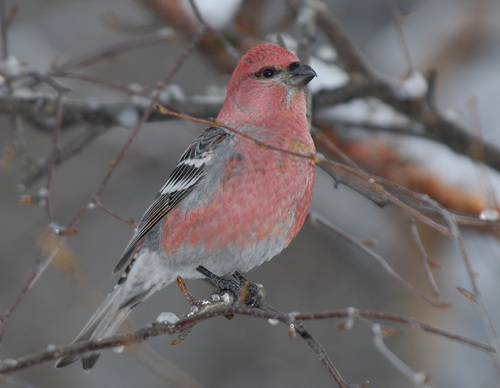
this is a cute bird with a forked tail and rosy colored coat on head, chest, and sides along with a beak that is downward.
the bird has a pink head and breast, black and white wings and a forked tail.
a medium bird with a pink chest and head, gray rectrices and wings.
it is a small bird with a red head and chest but gray wings and back.
this little bird has a gray belly, pink breast and crown, with a white wingbar.
this bird is red with grey and has a very short beak.
this bird has pale reddish-pink feathers on its head, throat and belly with striped dark grey and white wings and a short, broad bill.
this bird has wings that are black and has a red body
this particular bird has a belly that is gray and red
this bird is red with black and has a very short beak.
Species: Pine Grosbeak